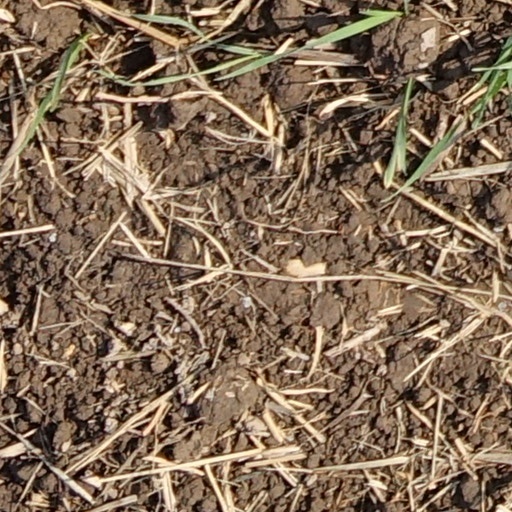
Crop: wheat